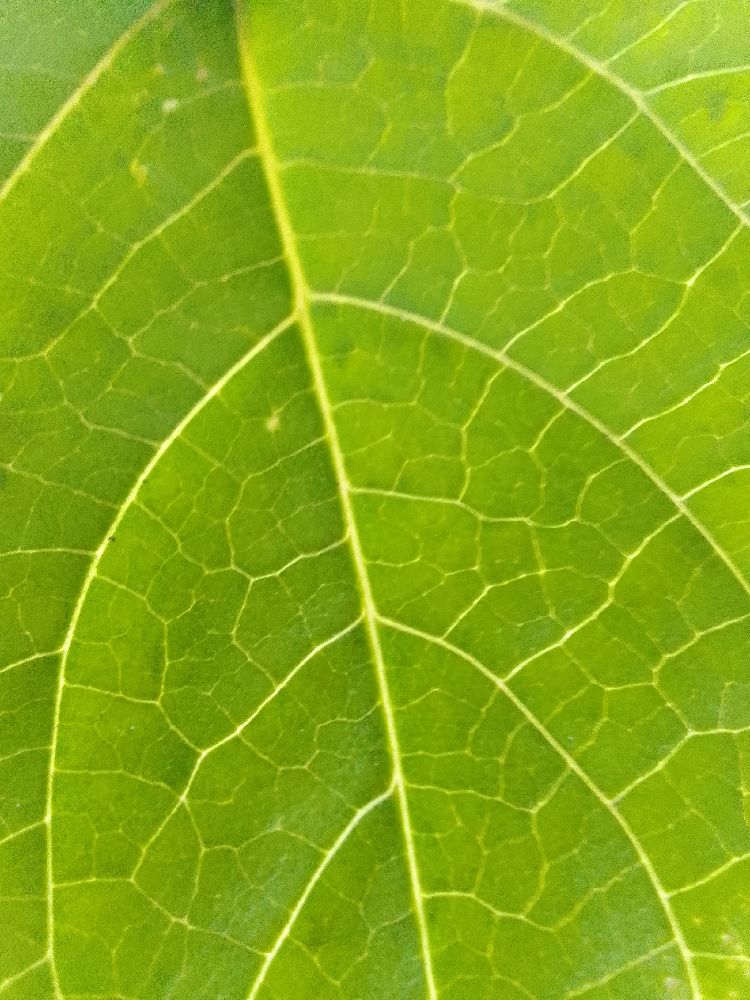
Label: healthy